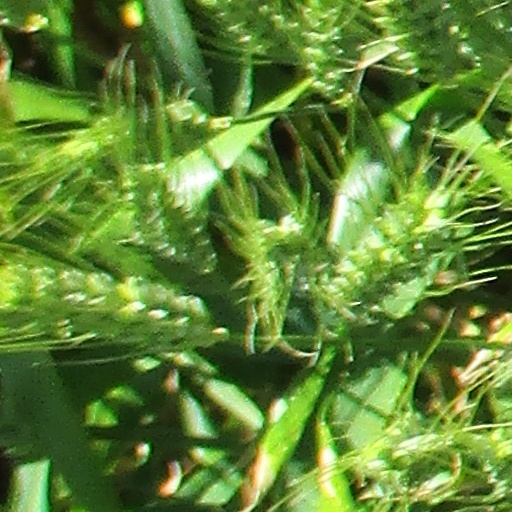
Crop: wheat